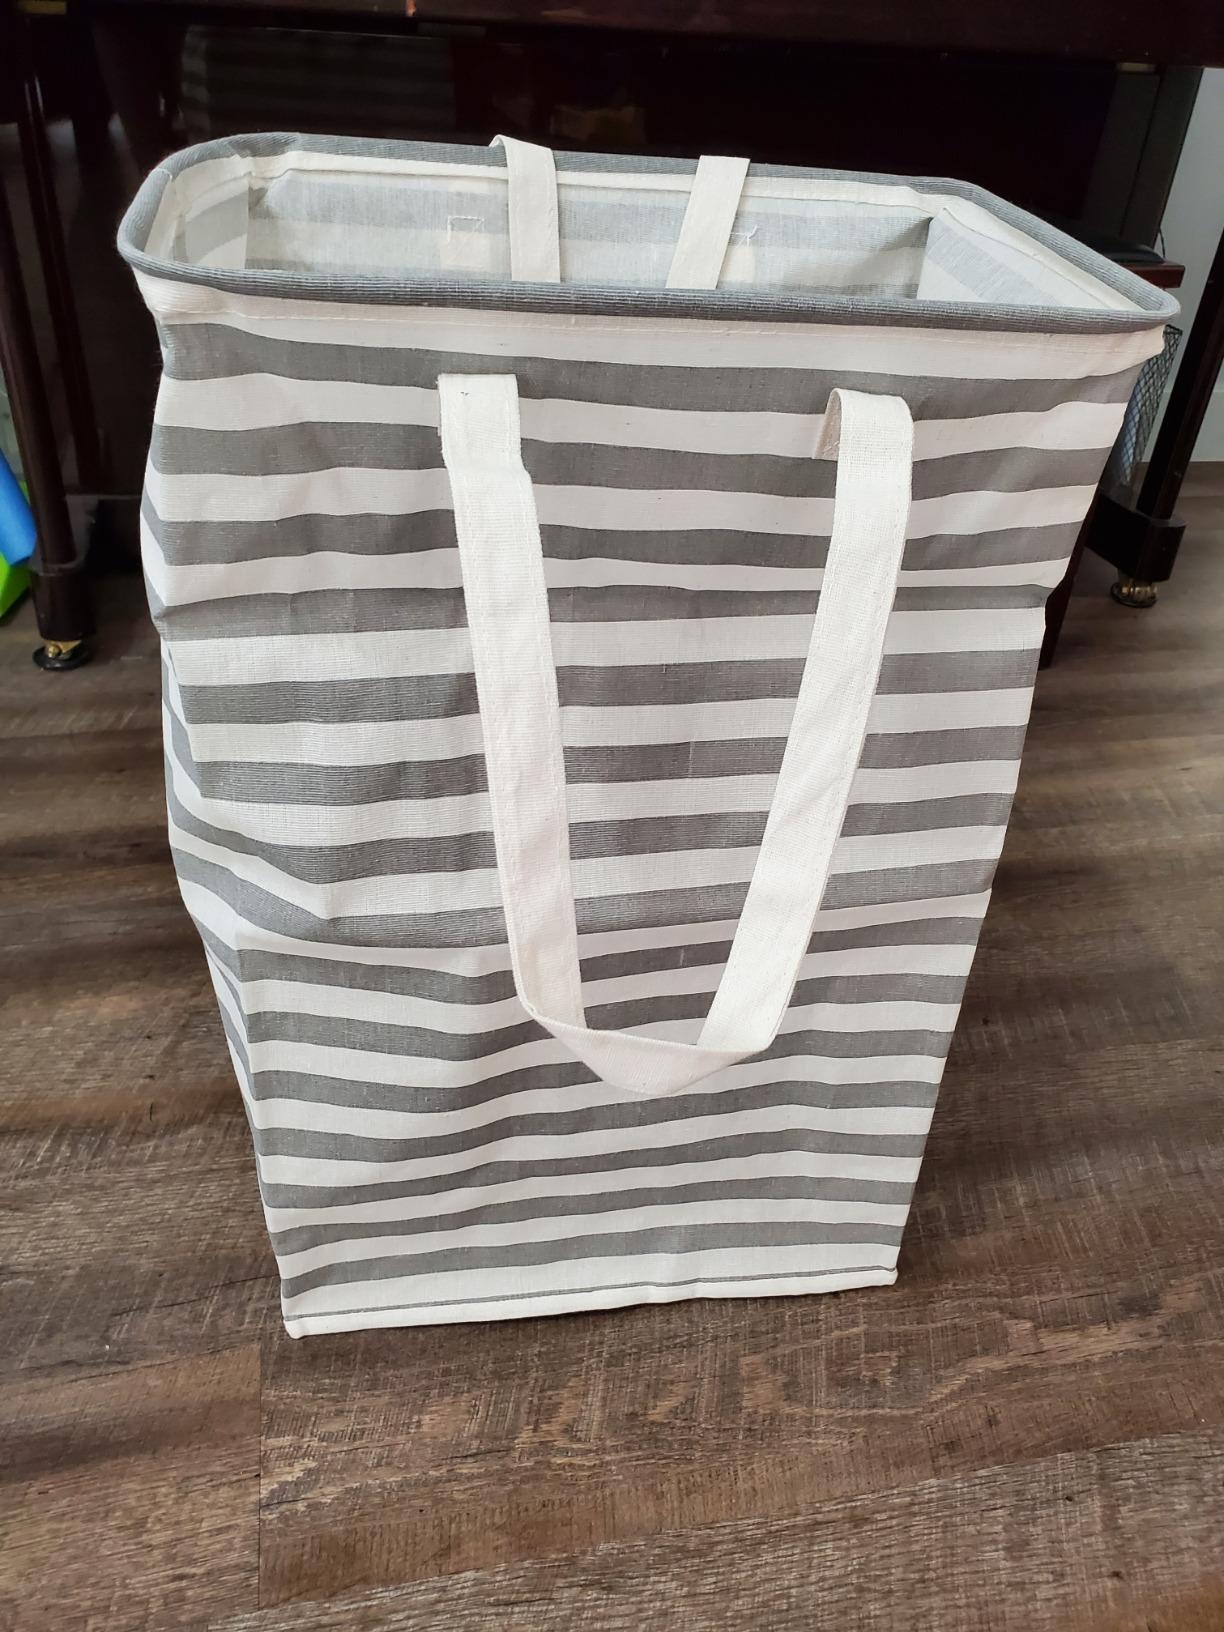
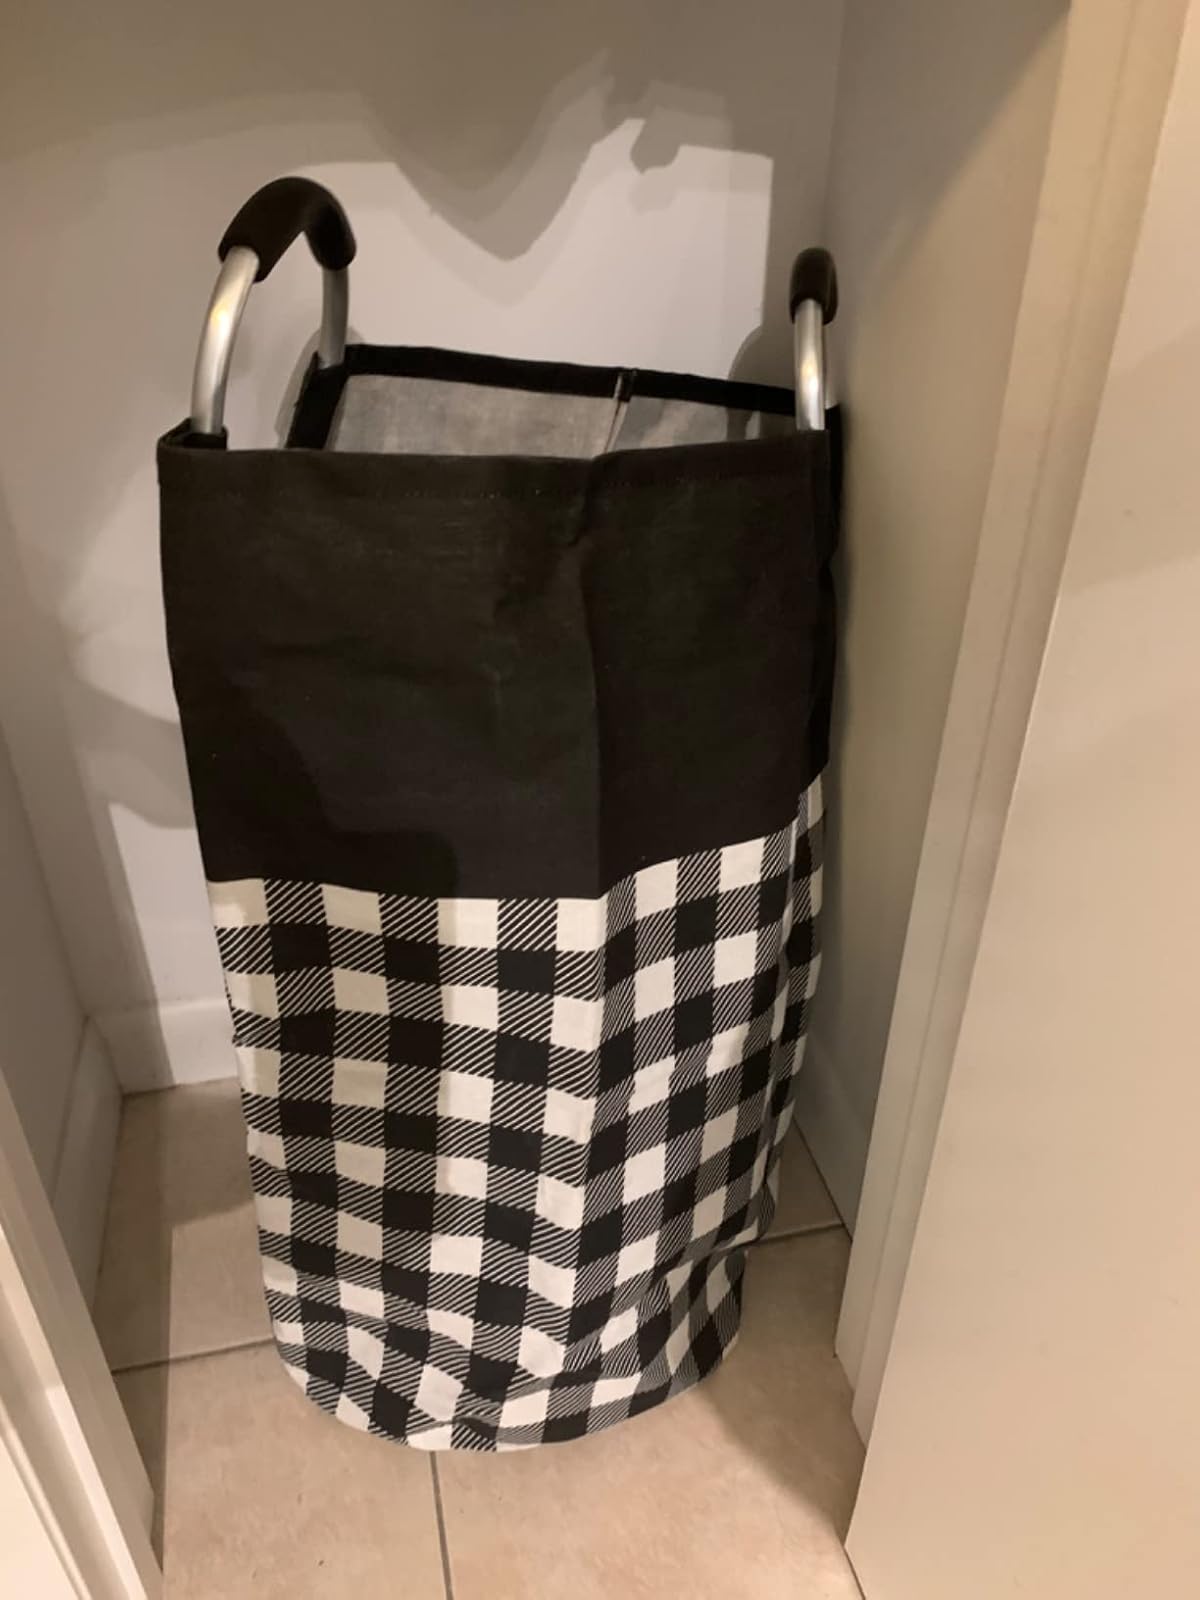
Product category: items_hamper
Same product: no